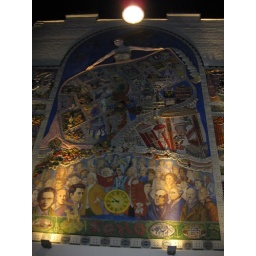
Huge wall mural near Carnaby street